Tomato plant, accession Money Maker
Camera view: tilt-top (135 deg); turntable rotation: 210 degrees
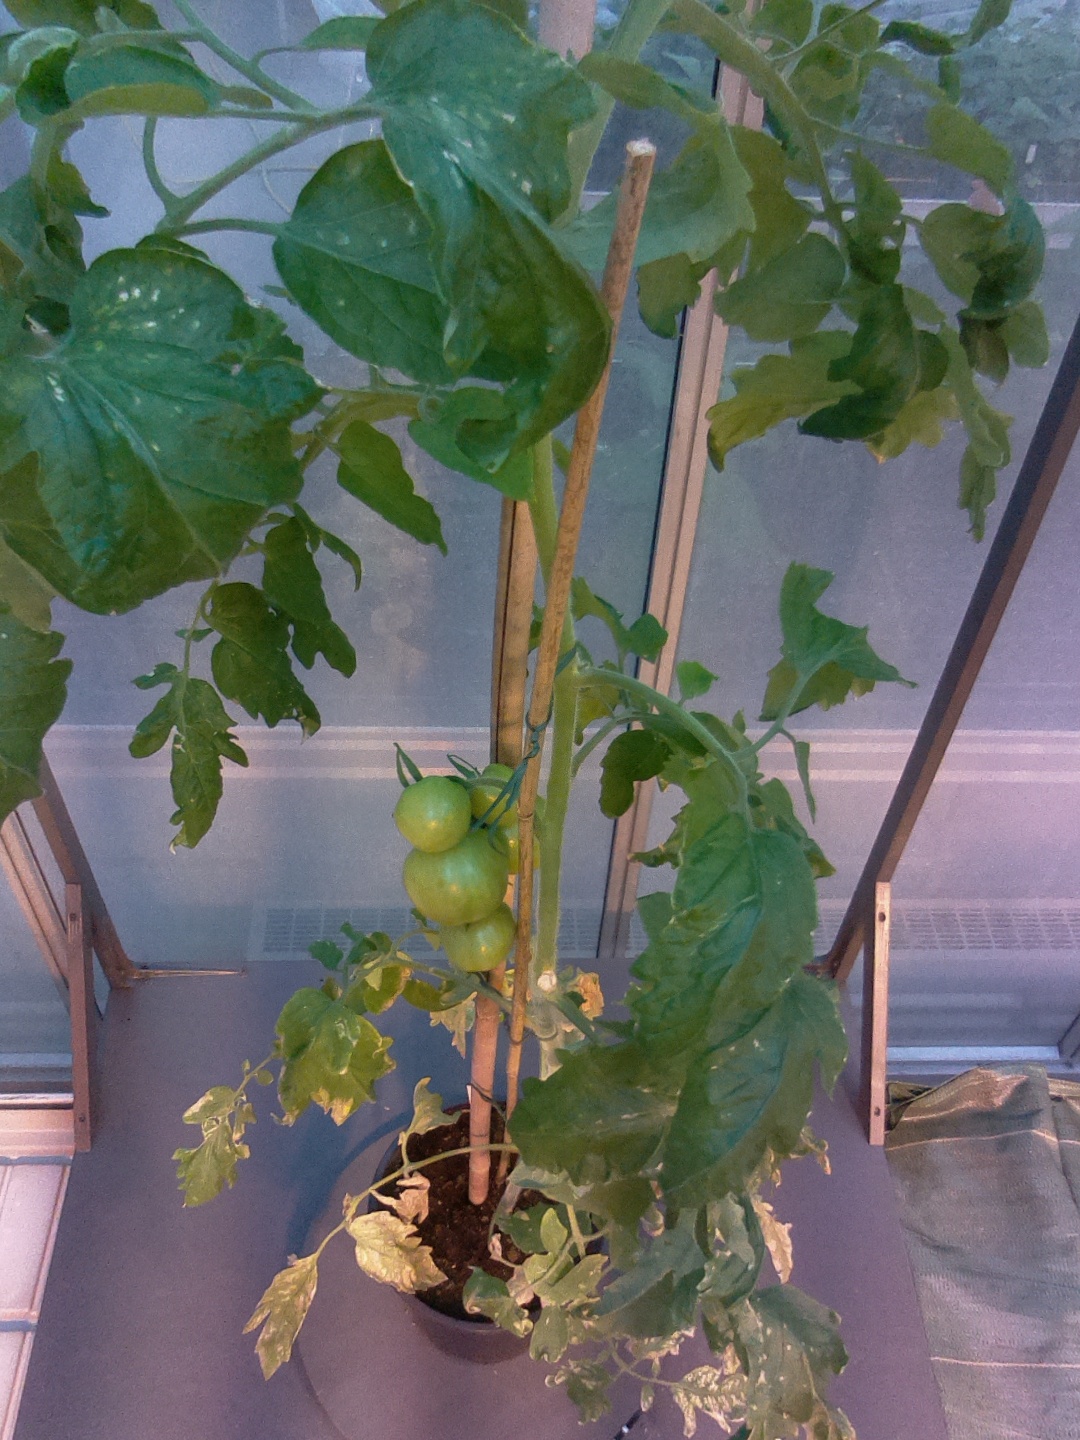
BBCH growth stage 77: 70%-80% of final fruit size